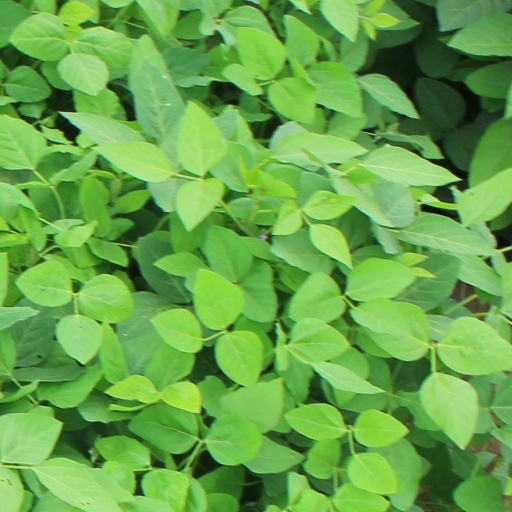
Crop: soybean